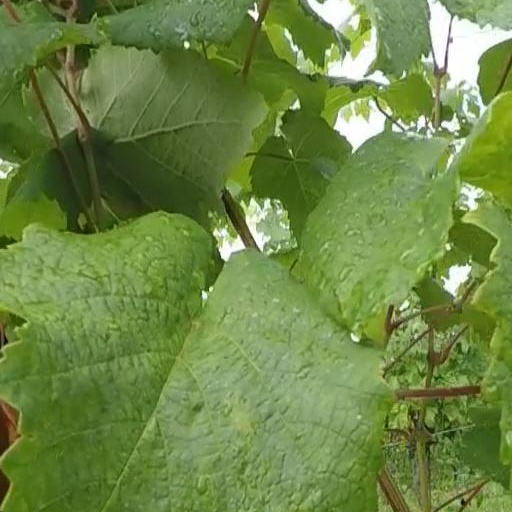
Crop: grape